Maria Saal Cathedral

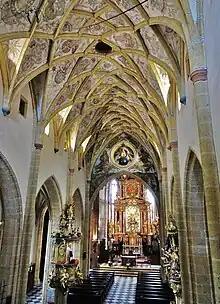
Interior

A first church dedicated to St. Mary was probably built on the site about 753 at the behest of the missionary bishop Modestus, called the Apostle of Carantania. One of the first parishes in the region, this Carolingian church became the initial point of Christianisation, therefore regarded the mother church of Carinthia assuming the title of 'cathedral' ("Dom"). The community was vested with extensive properties by the Archbishops of Salzburg.